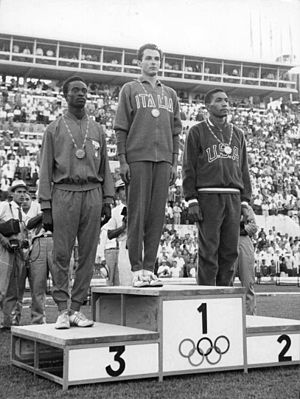
Abdoulaye Seye
Abdoulaye Seye (t.v.) ved medaljeoverrækkelsen i Rom 1960
Abdoulaye Seye var en senegalesisk kortdistanceløber, og den første senegaleser til nogensinde at vinde en OL-medalje.